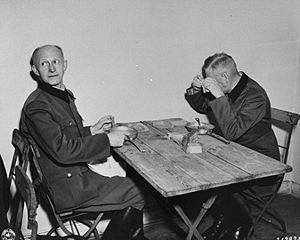
Le procès de Nuremberg intenté par les puissances alliées contre 24 des principaux responsables du Troisième Reich, accusés de complot, crimes contre la paix, crimes de guerre et crimes contre l'humanité, se tient du 20 novembre 1945 au 1ᵉʳ octobre 1946 dans le Palais de justice de Nuremberg et constitue la première mise en œuvre d'une juridiction pénale internationale.